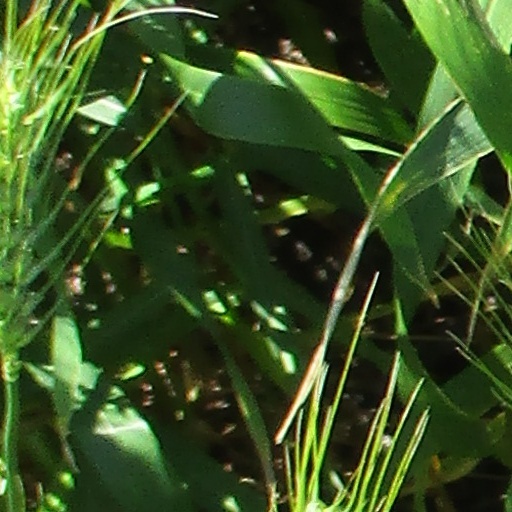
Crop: wheat